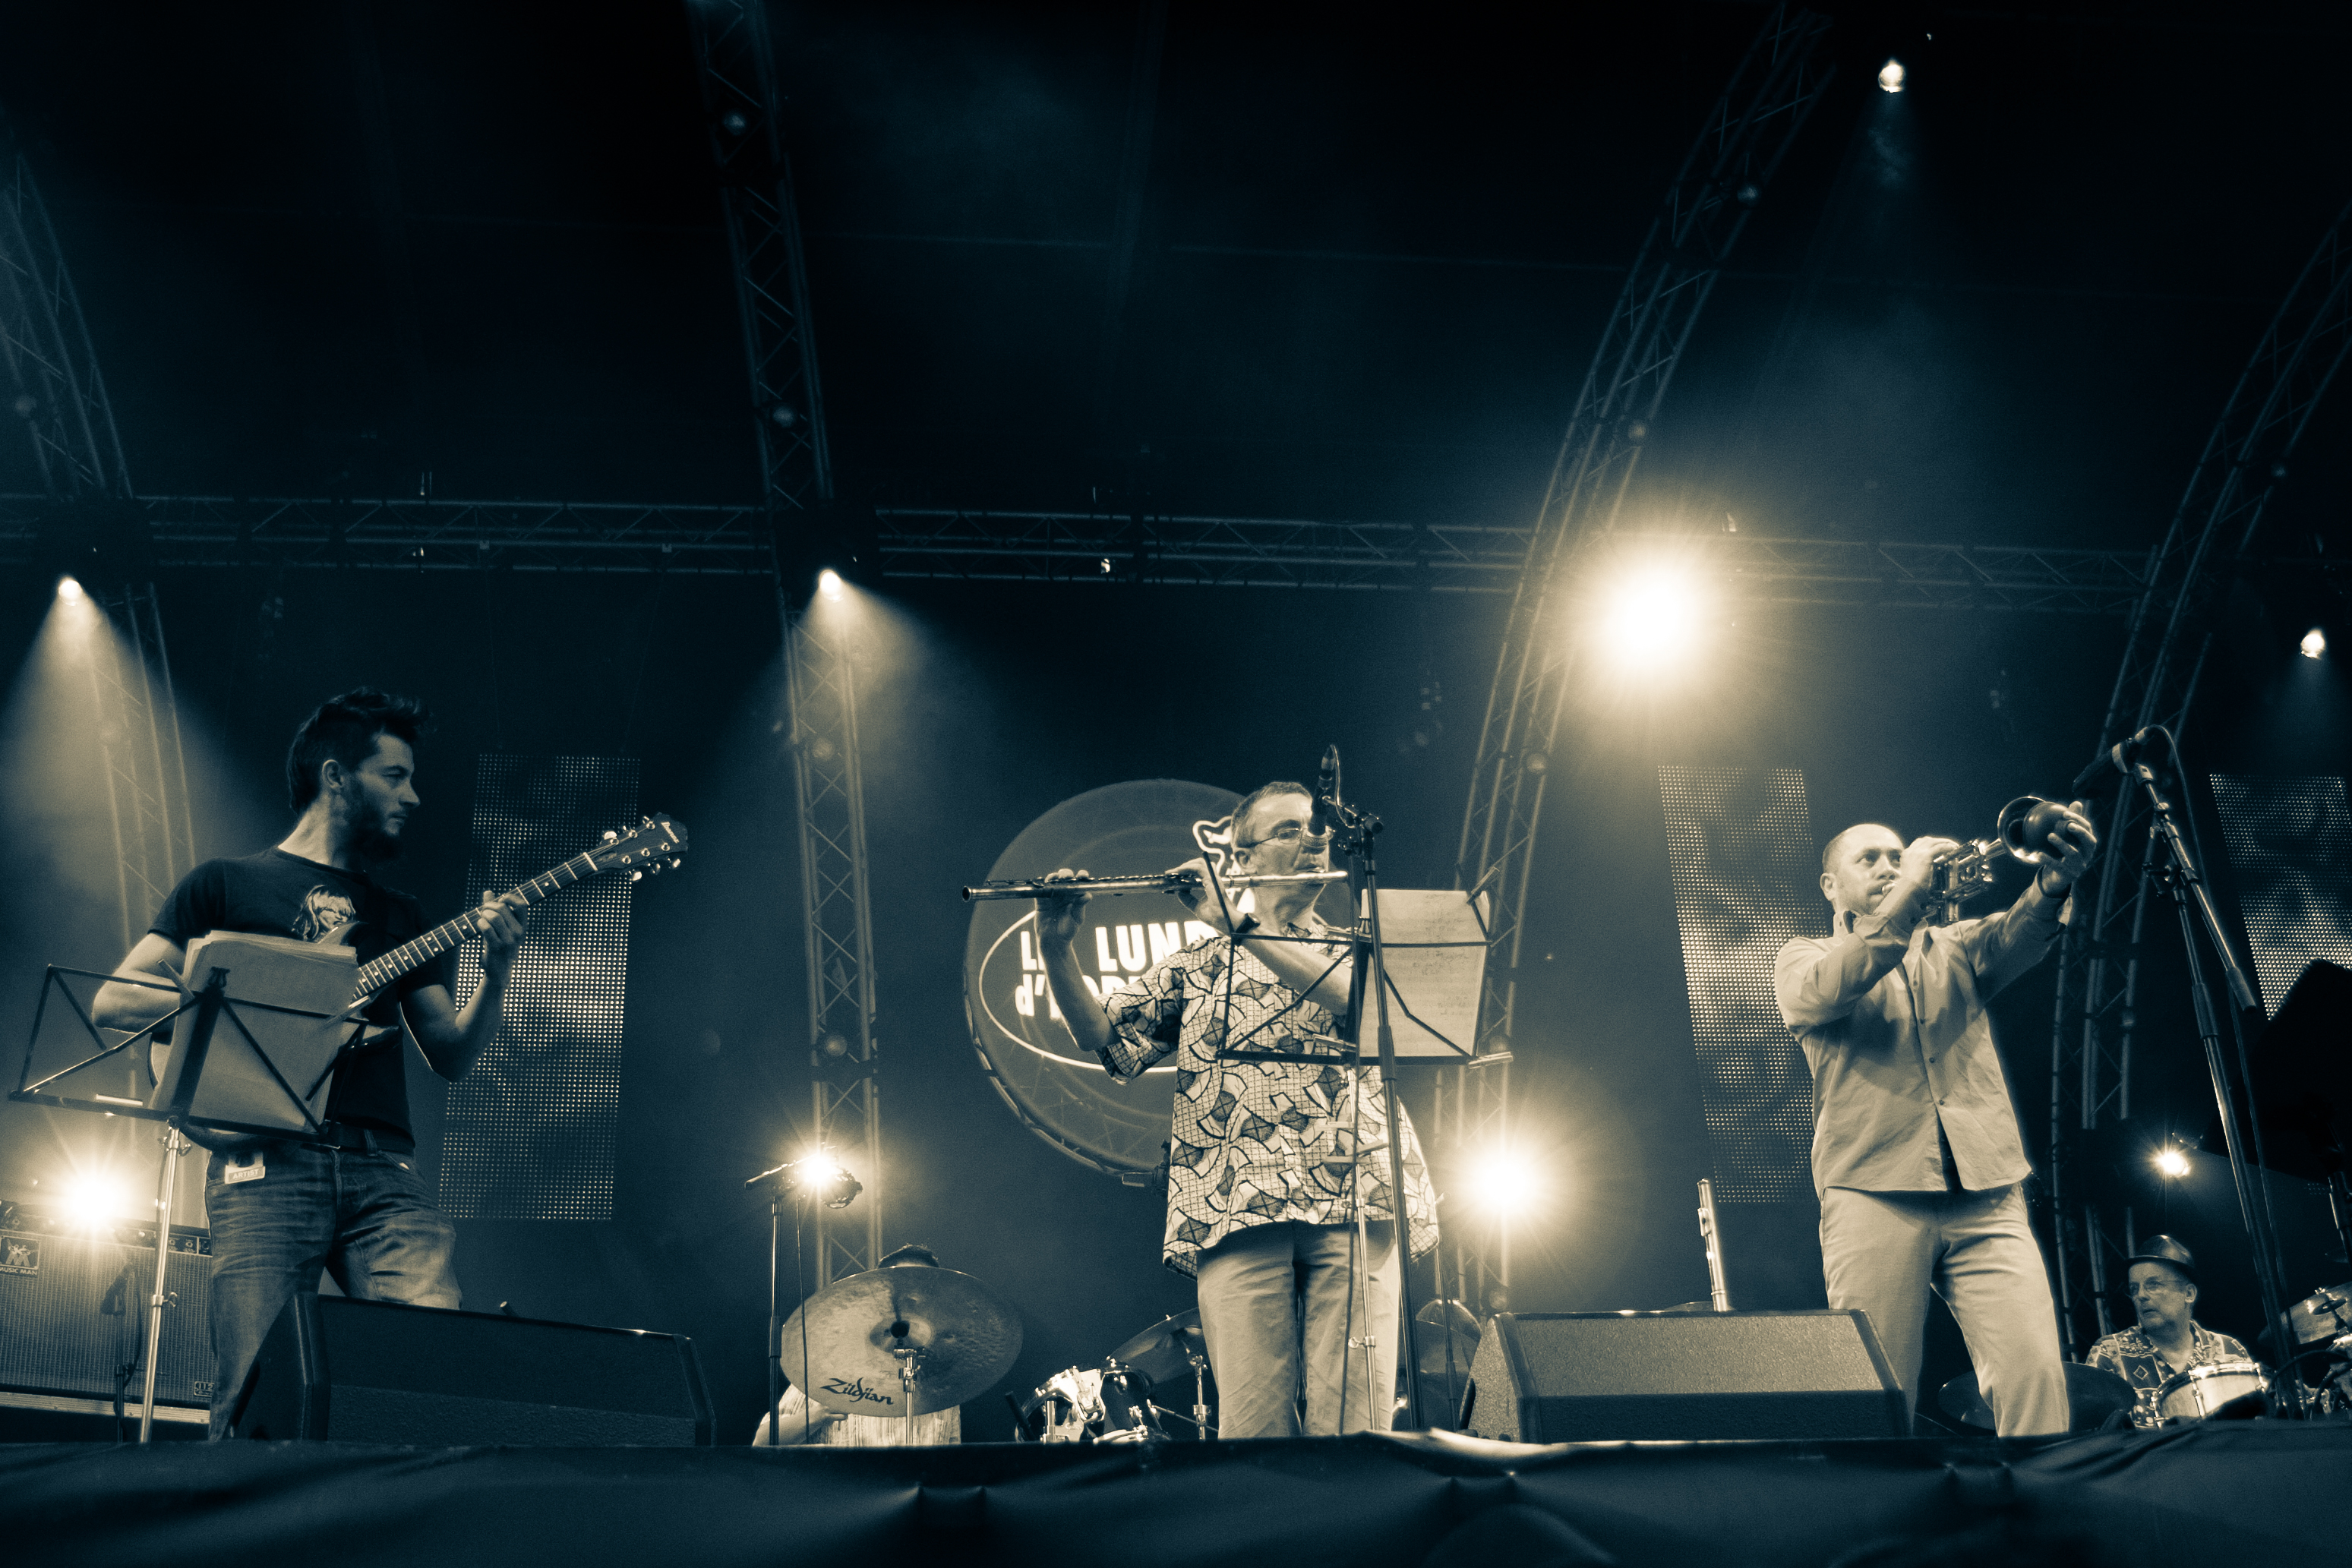
music, light, concert, live, darkness, musician, stage, brussels, marathon, jazz, bruxelles, 2012, reve, orchestra, dlphant, performance, drums, drummer, entertainment, performing arts, rock concert, musical theatre